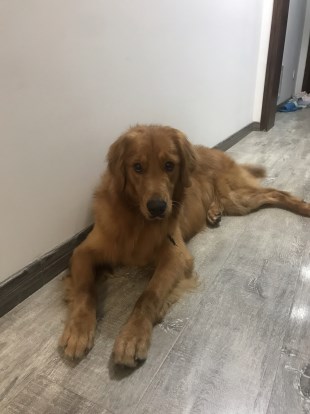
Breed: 5355-n000126-golden_retriever